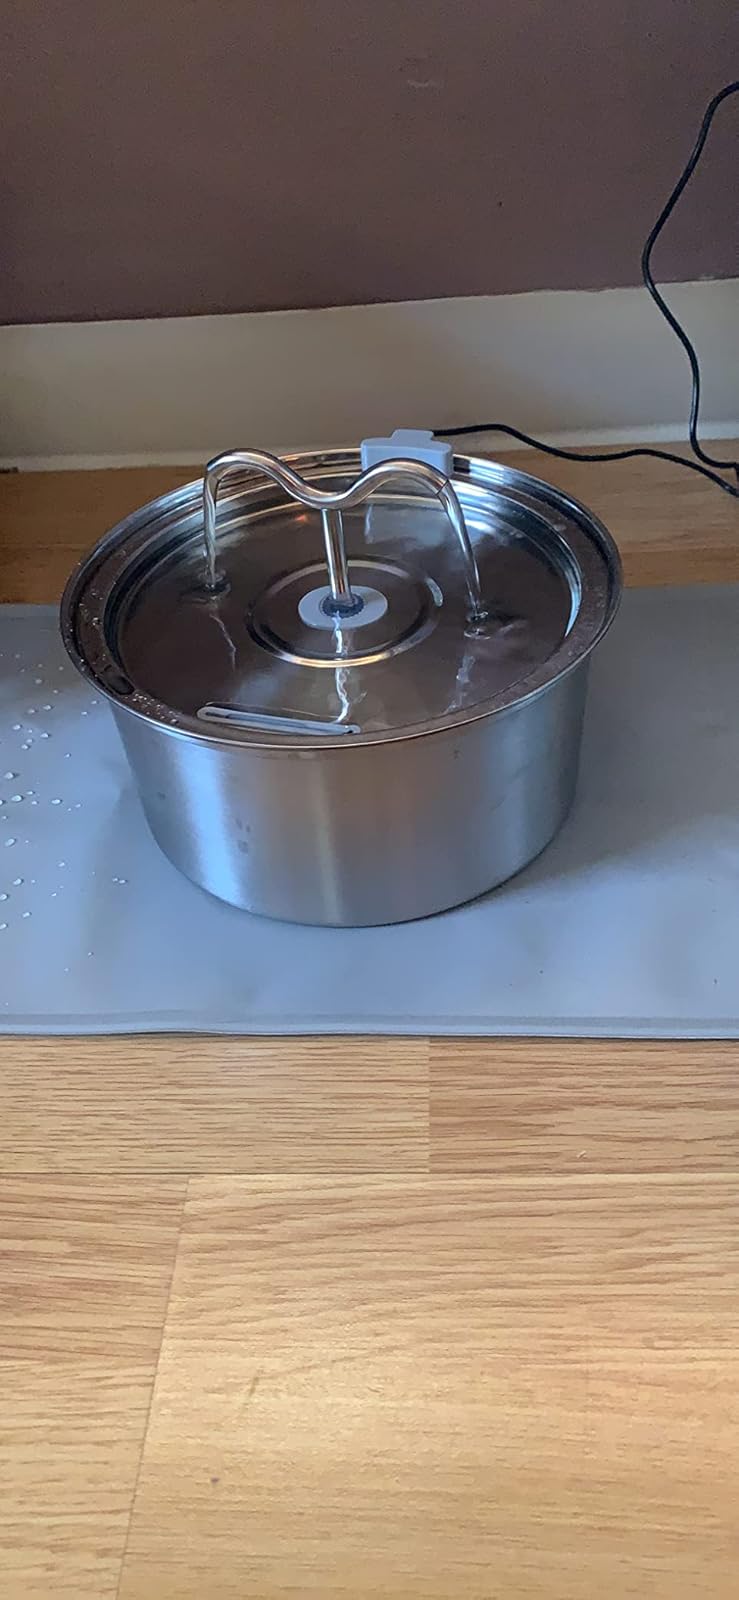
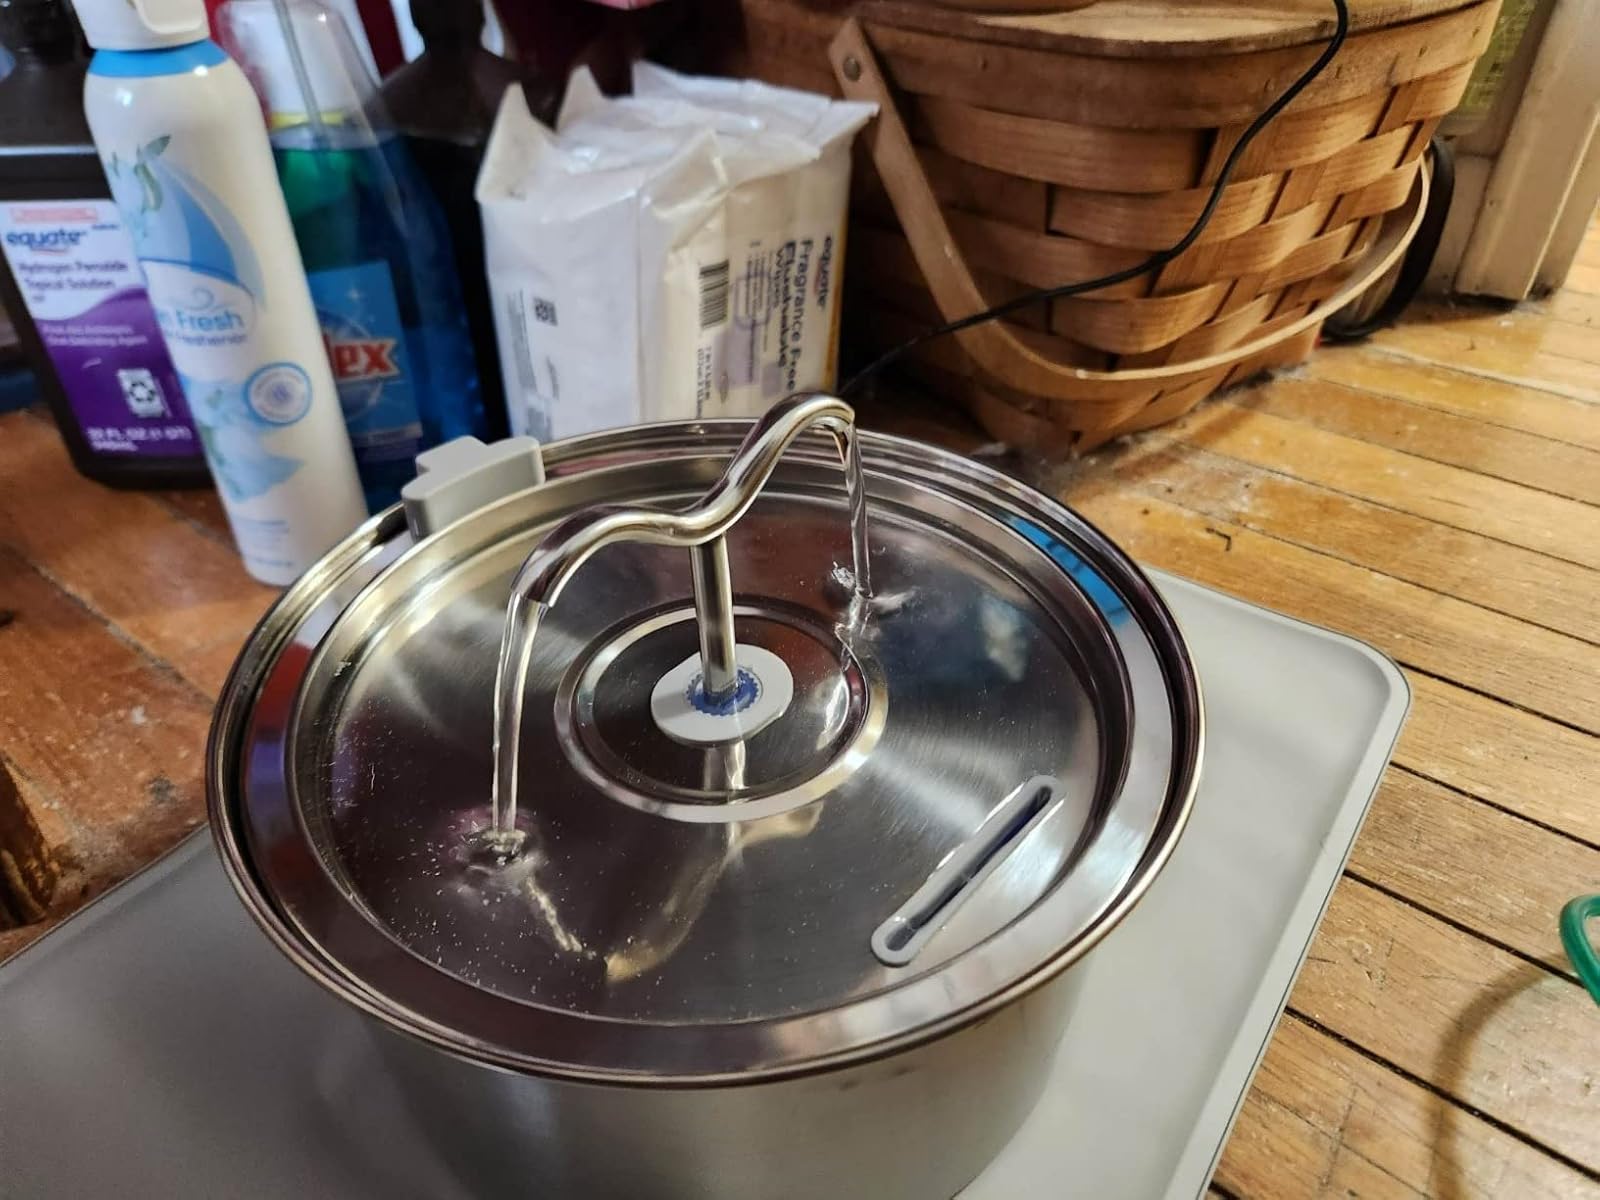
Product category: items_bowl
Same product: yes